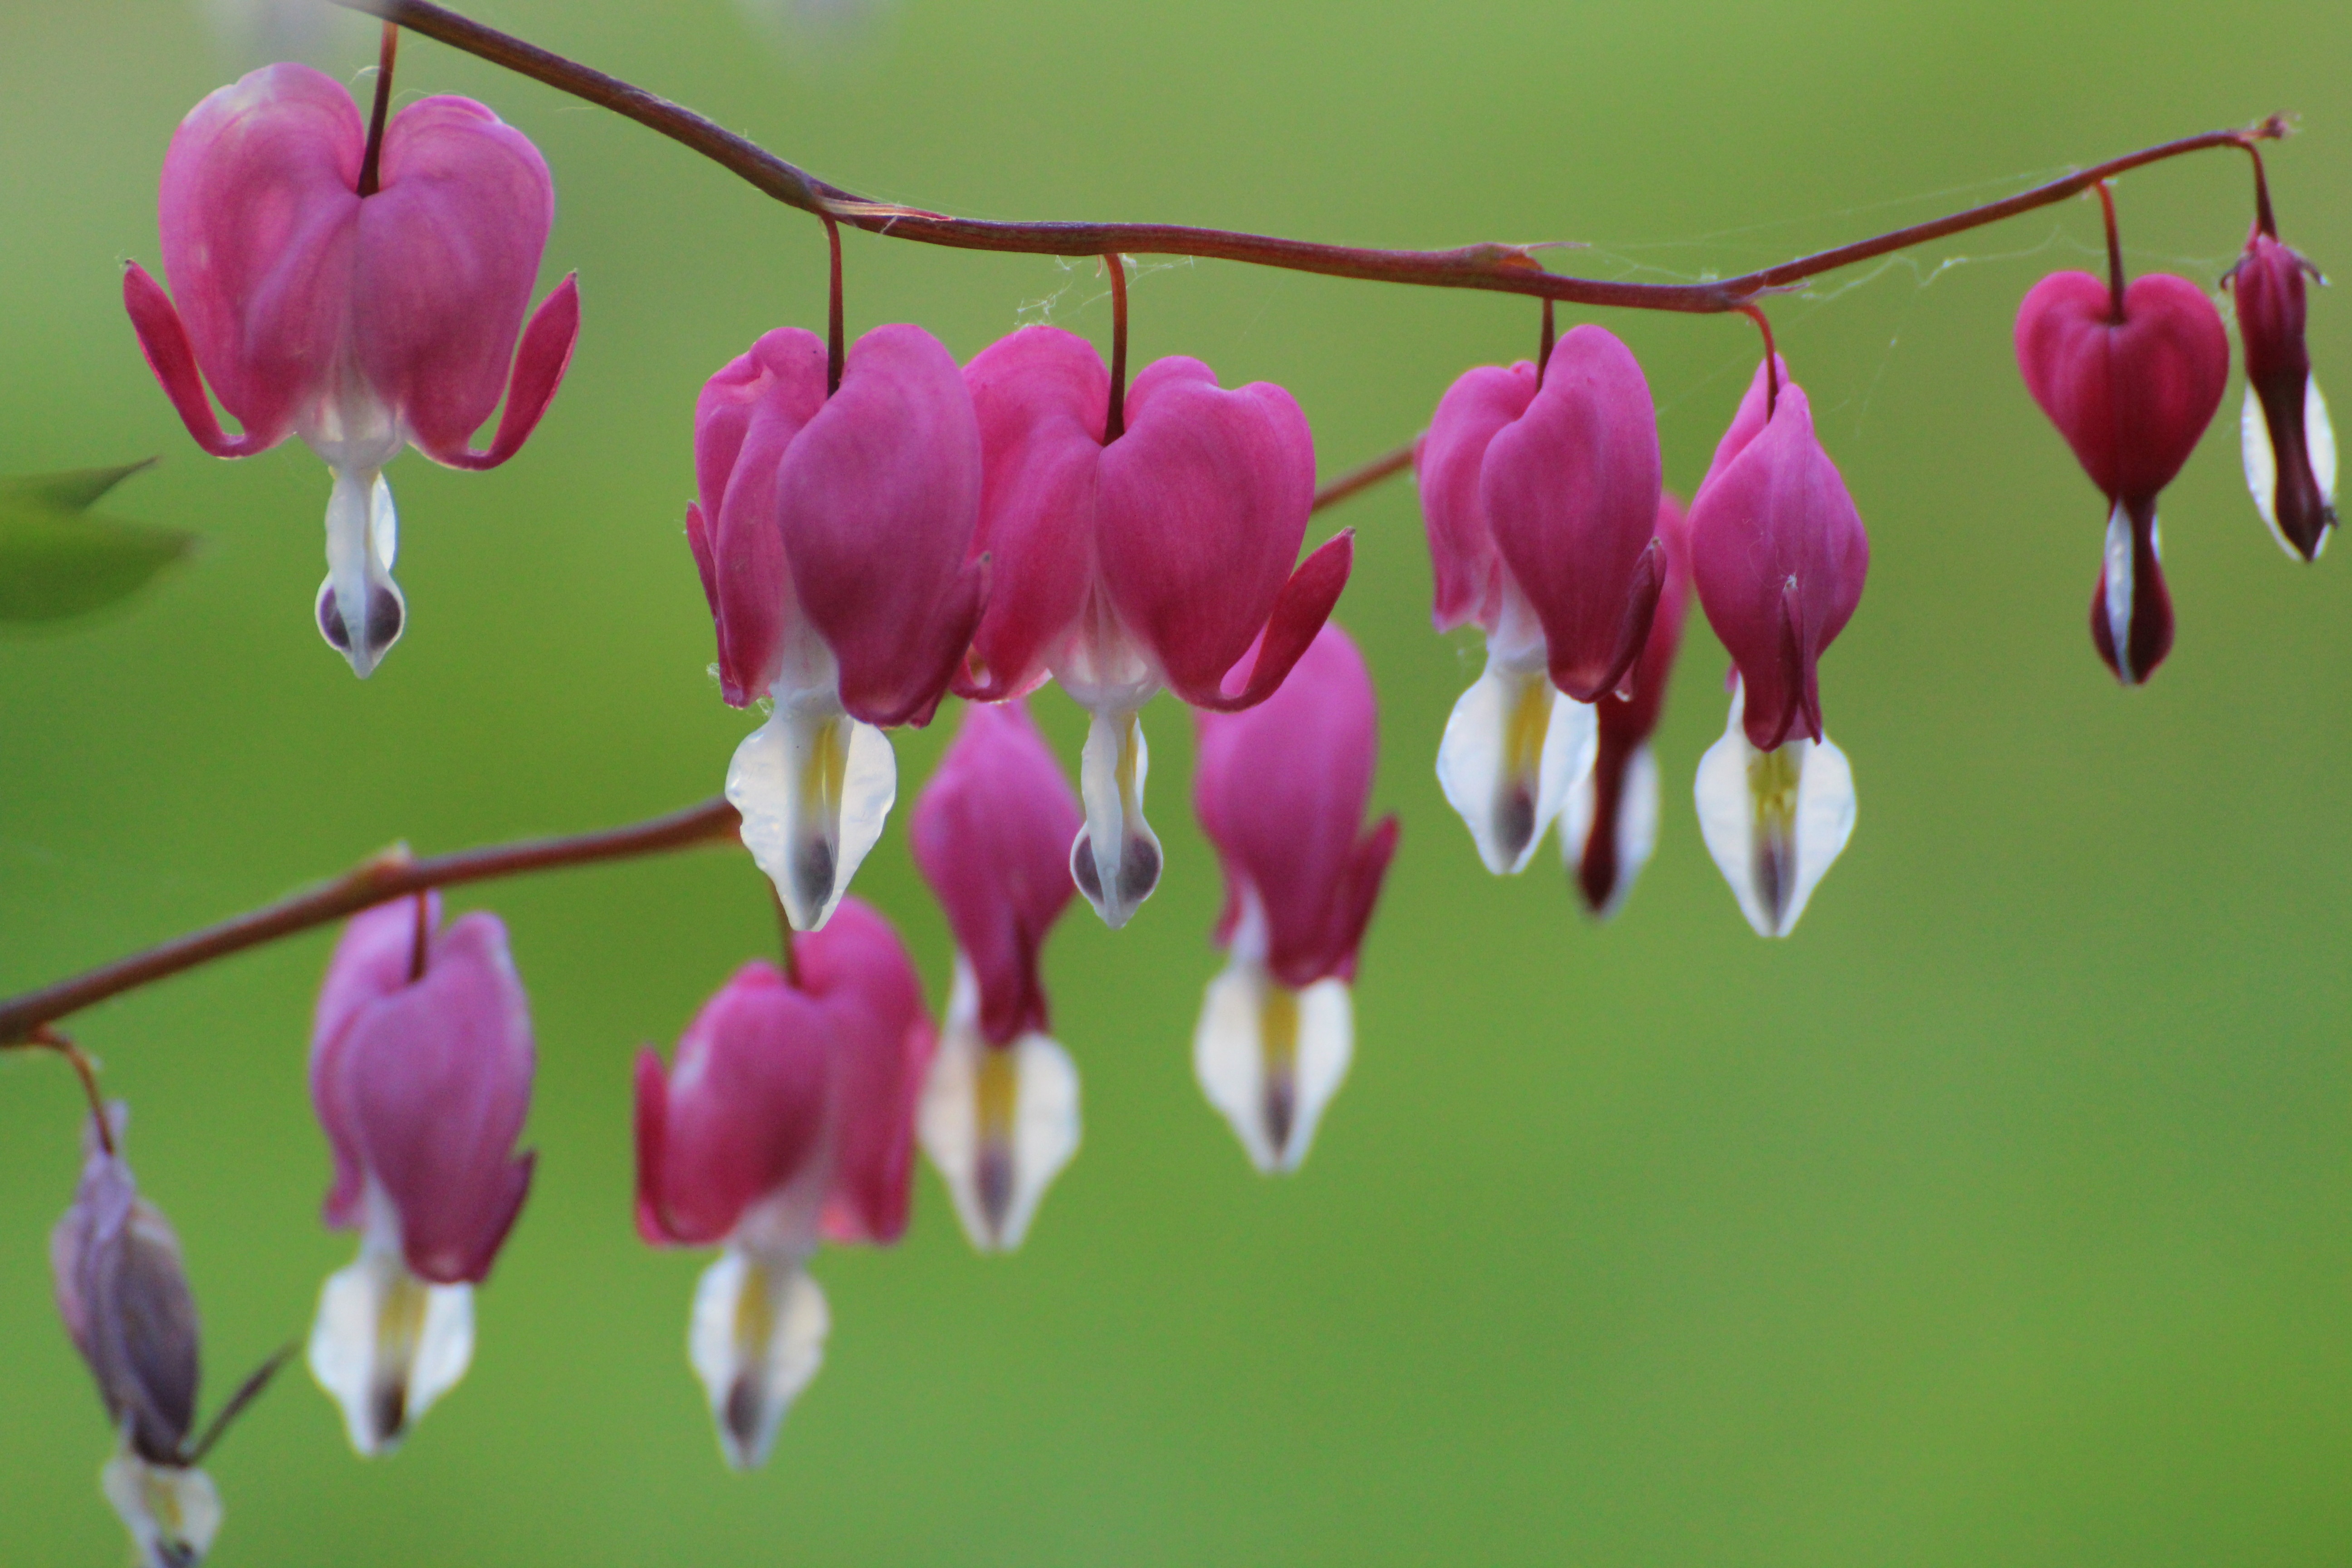
blossom, plant, flower, petal, bloom, macro, botany, garden, pink, close, flora, wildflower, flowers, shrub, macro photography, ornamental plant, flowering plant, bleeding heart, plant stem, land plant, bloom close up